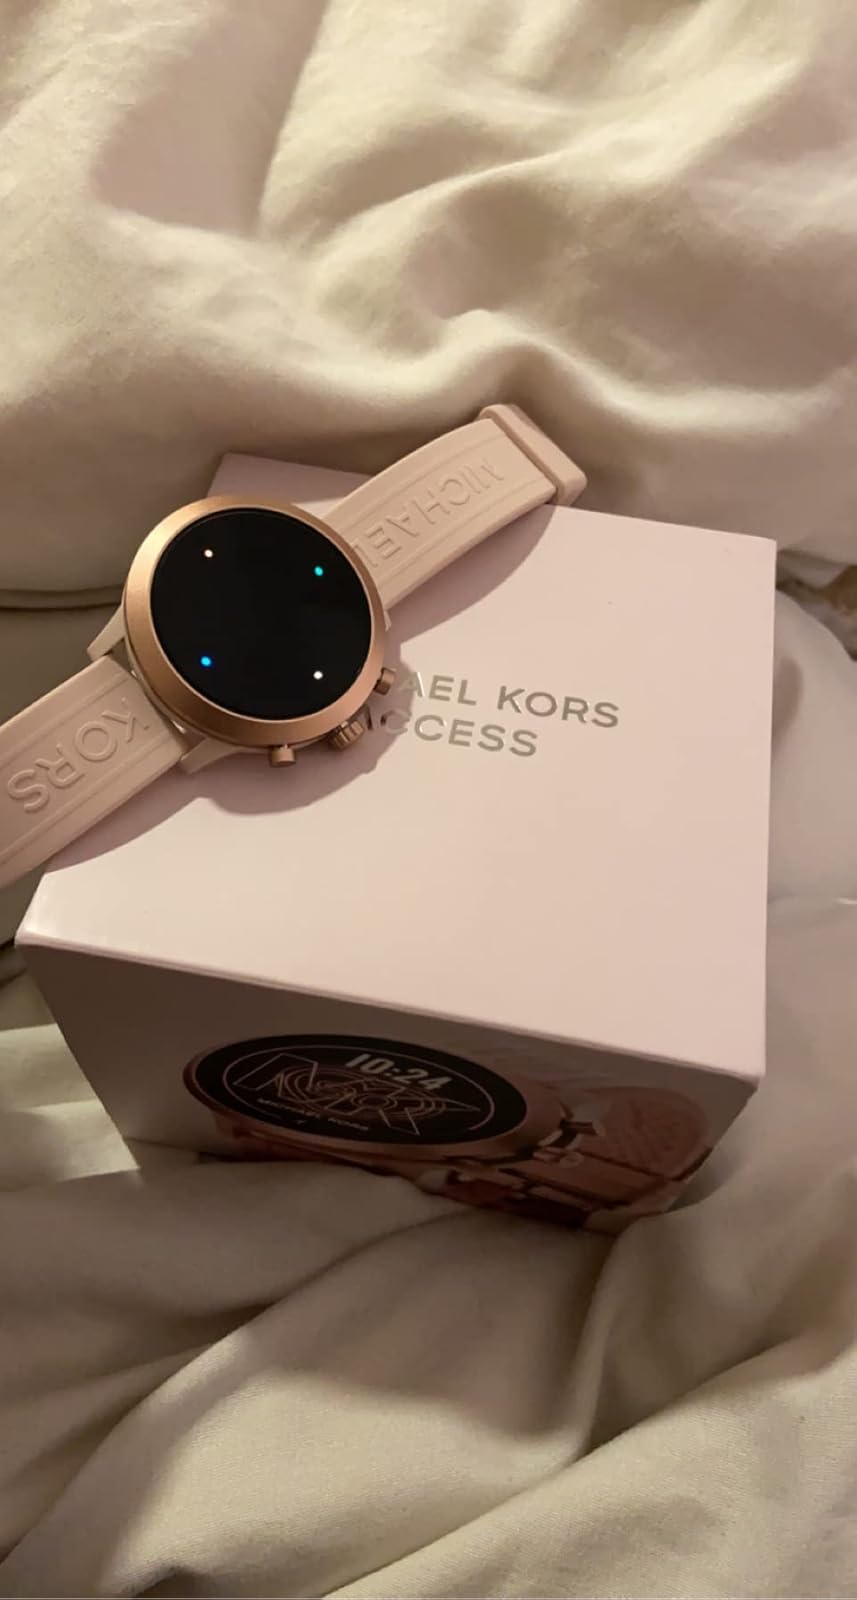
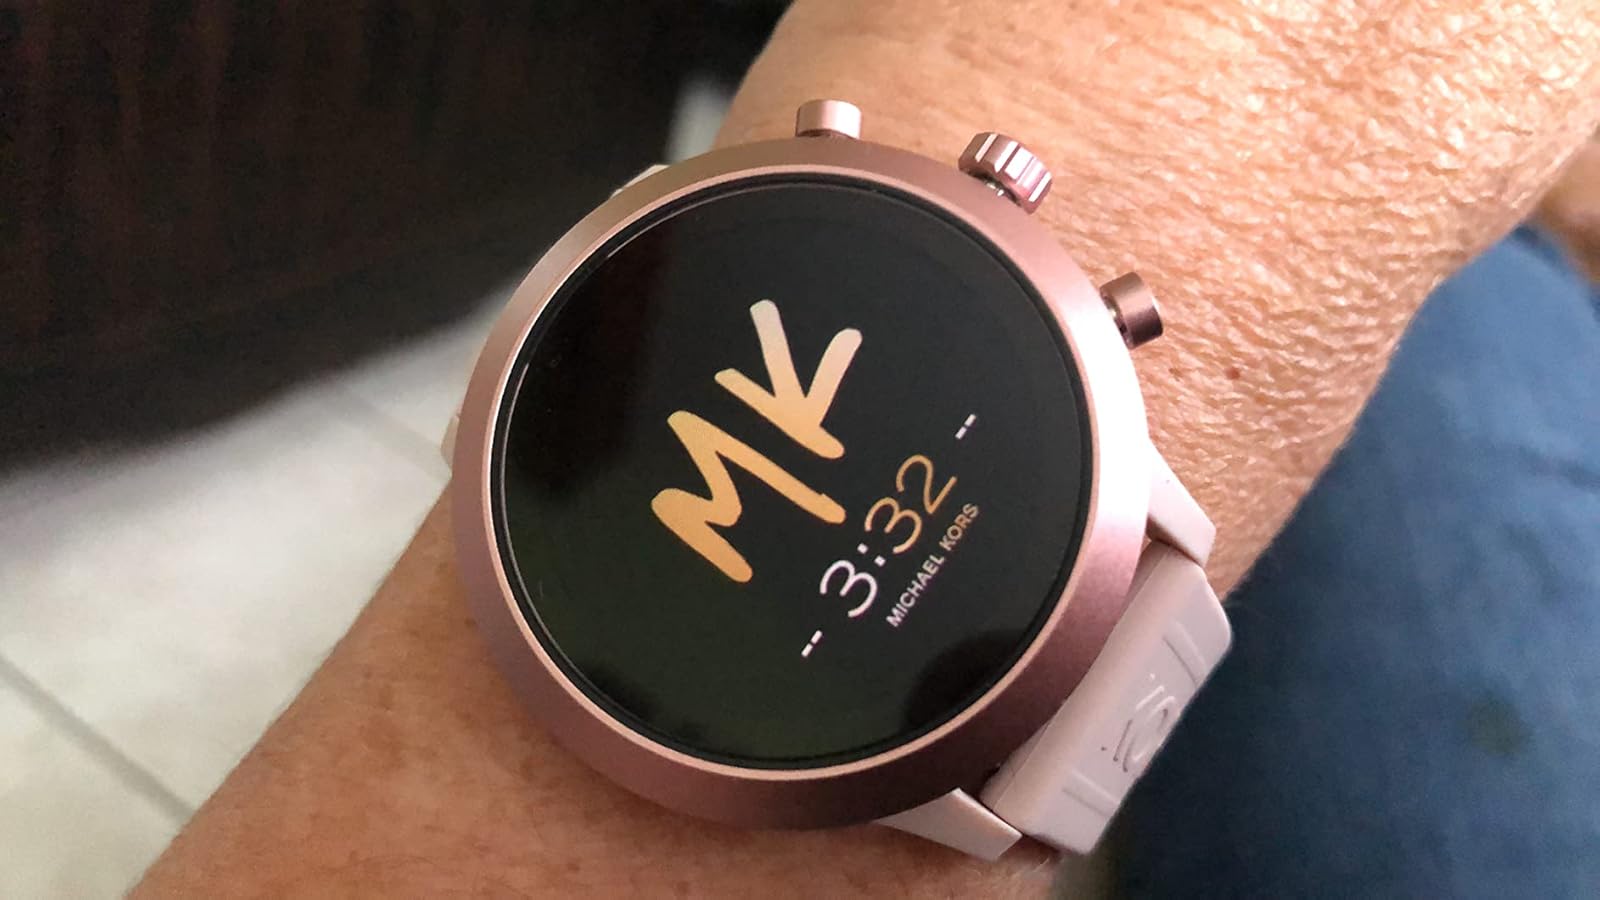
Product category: smartwatch
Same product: yes